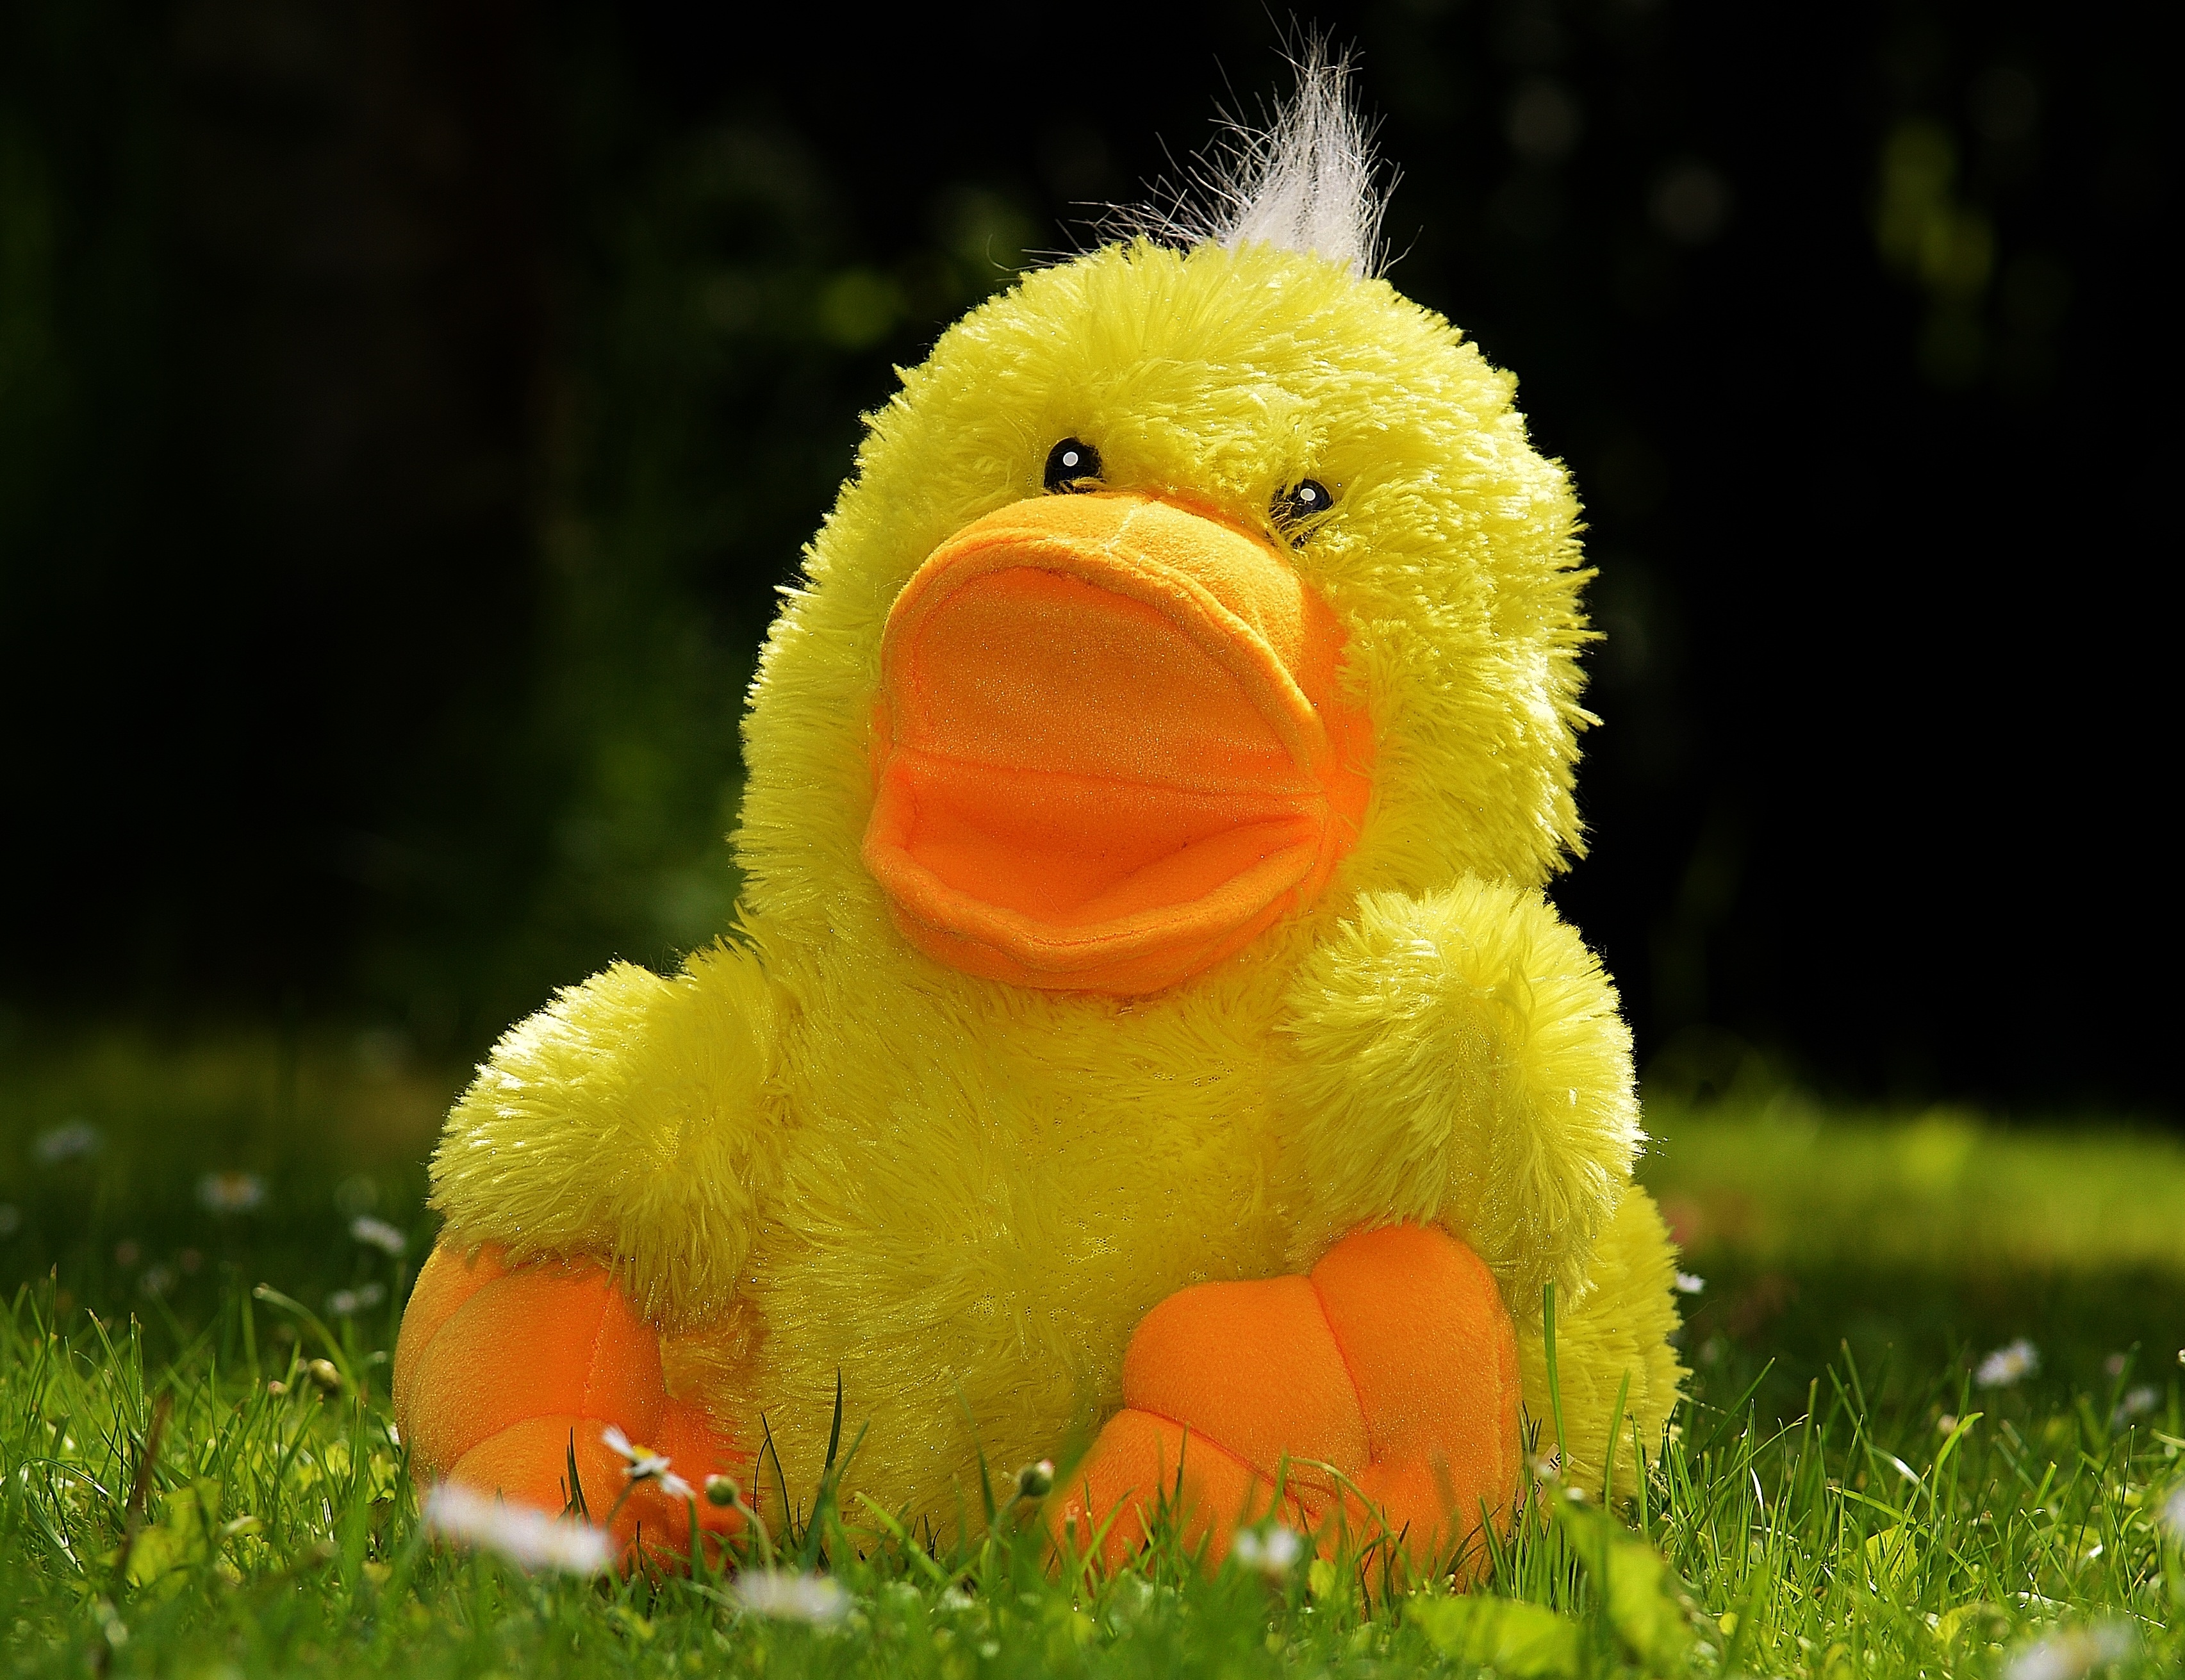
bird, flower, cute, beak, macro, yellow, toy, chicken, duck, vertebrate, funny, waterfowl, water bird, stuffed toy, ducks geese and swans